Papadic Octoechos

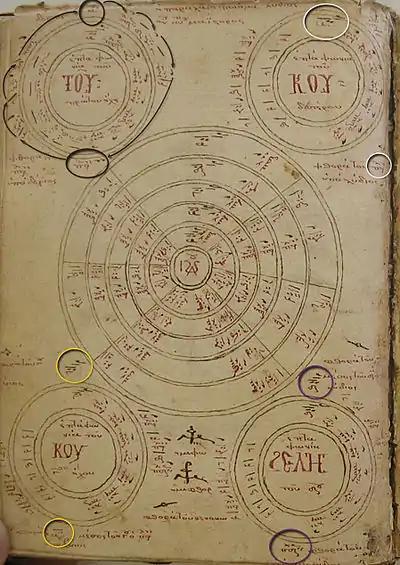
"Parallage of John Koukouzeles": The four peripheral wheels for the Octoechos (top left: protos echoi; top right: devteros echoi; bottom left: tritos echoi; bottom right: ) and the tetraphonic tone system and its transpositions in the center—Koukouzelian wheel in an 18th-century manuscript (manuscript of the private collection by Demetrios Kontogiorges)

Here, the four columns of Gabriel's "kanonion" had been completed by a fifth one whose symbols are identical with the first column. Now they are all shaped as five rings and in comparison with the kanonion the order of them had been inverted, so that the second ring turns the into the (instead of into the devteros as in the second column of the "kanonion"), the third into the , the fourth into the , and the inner finally into the .